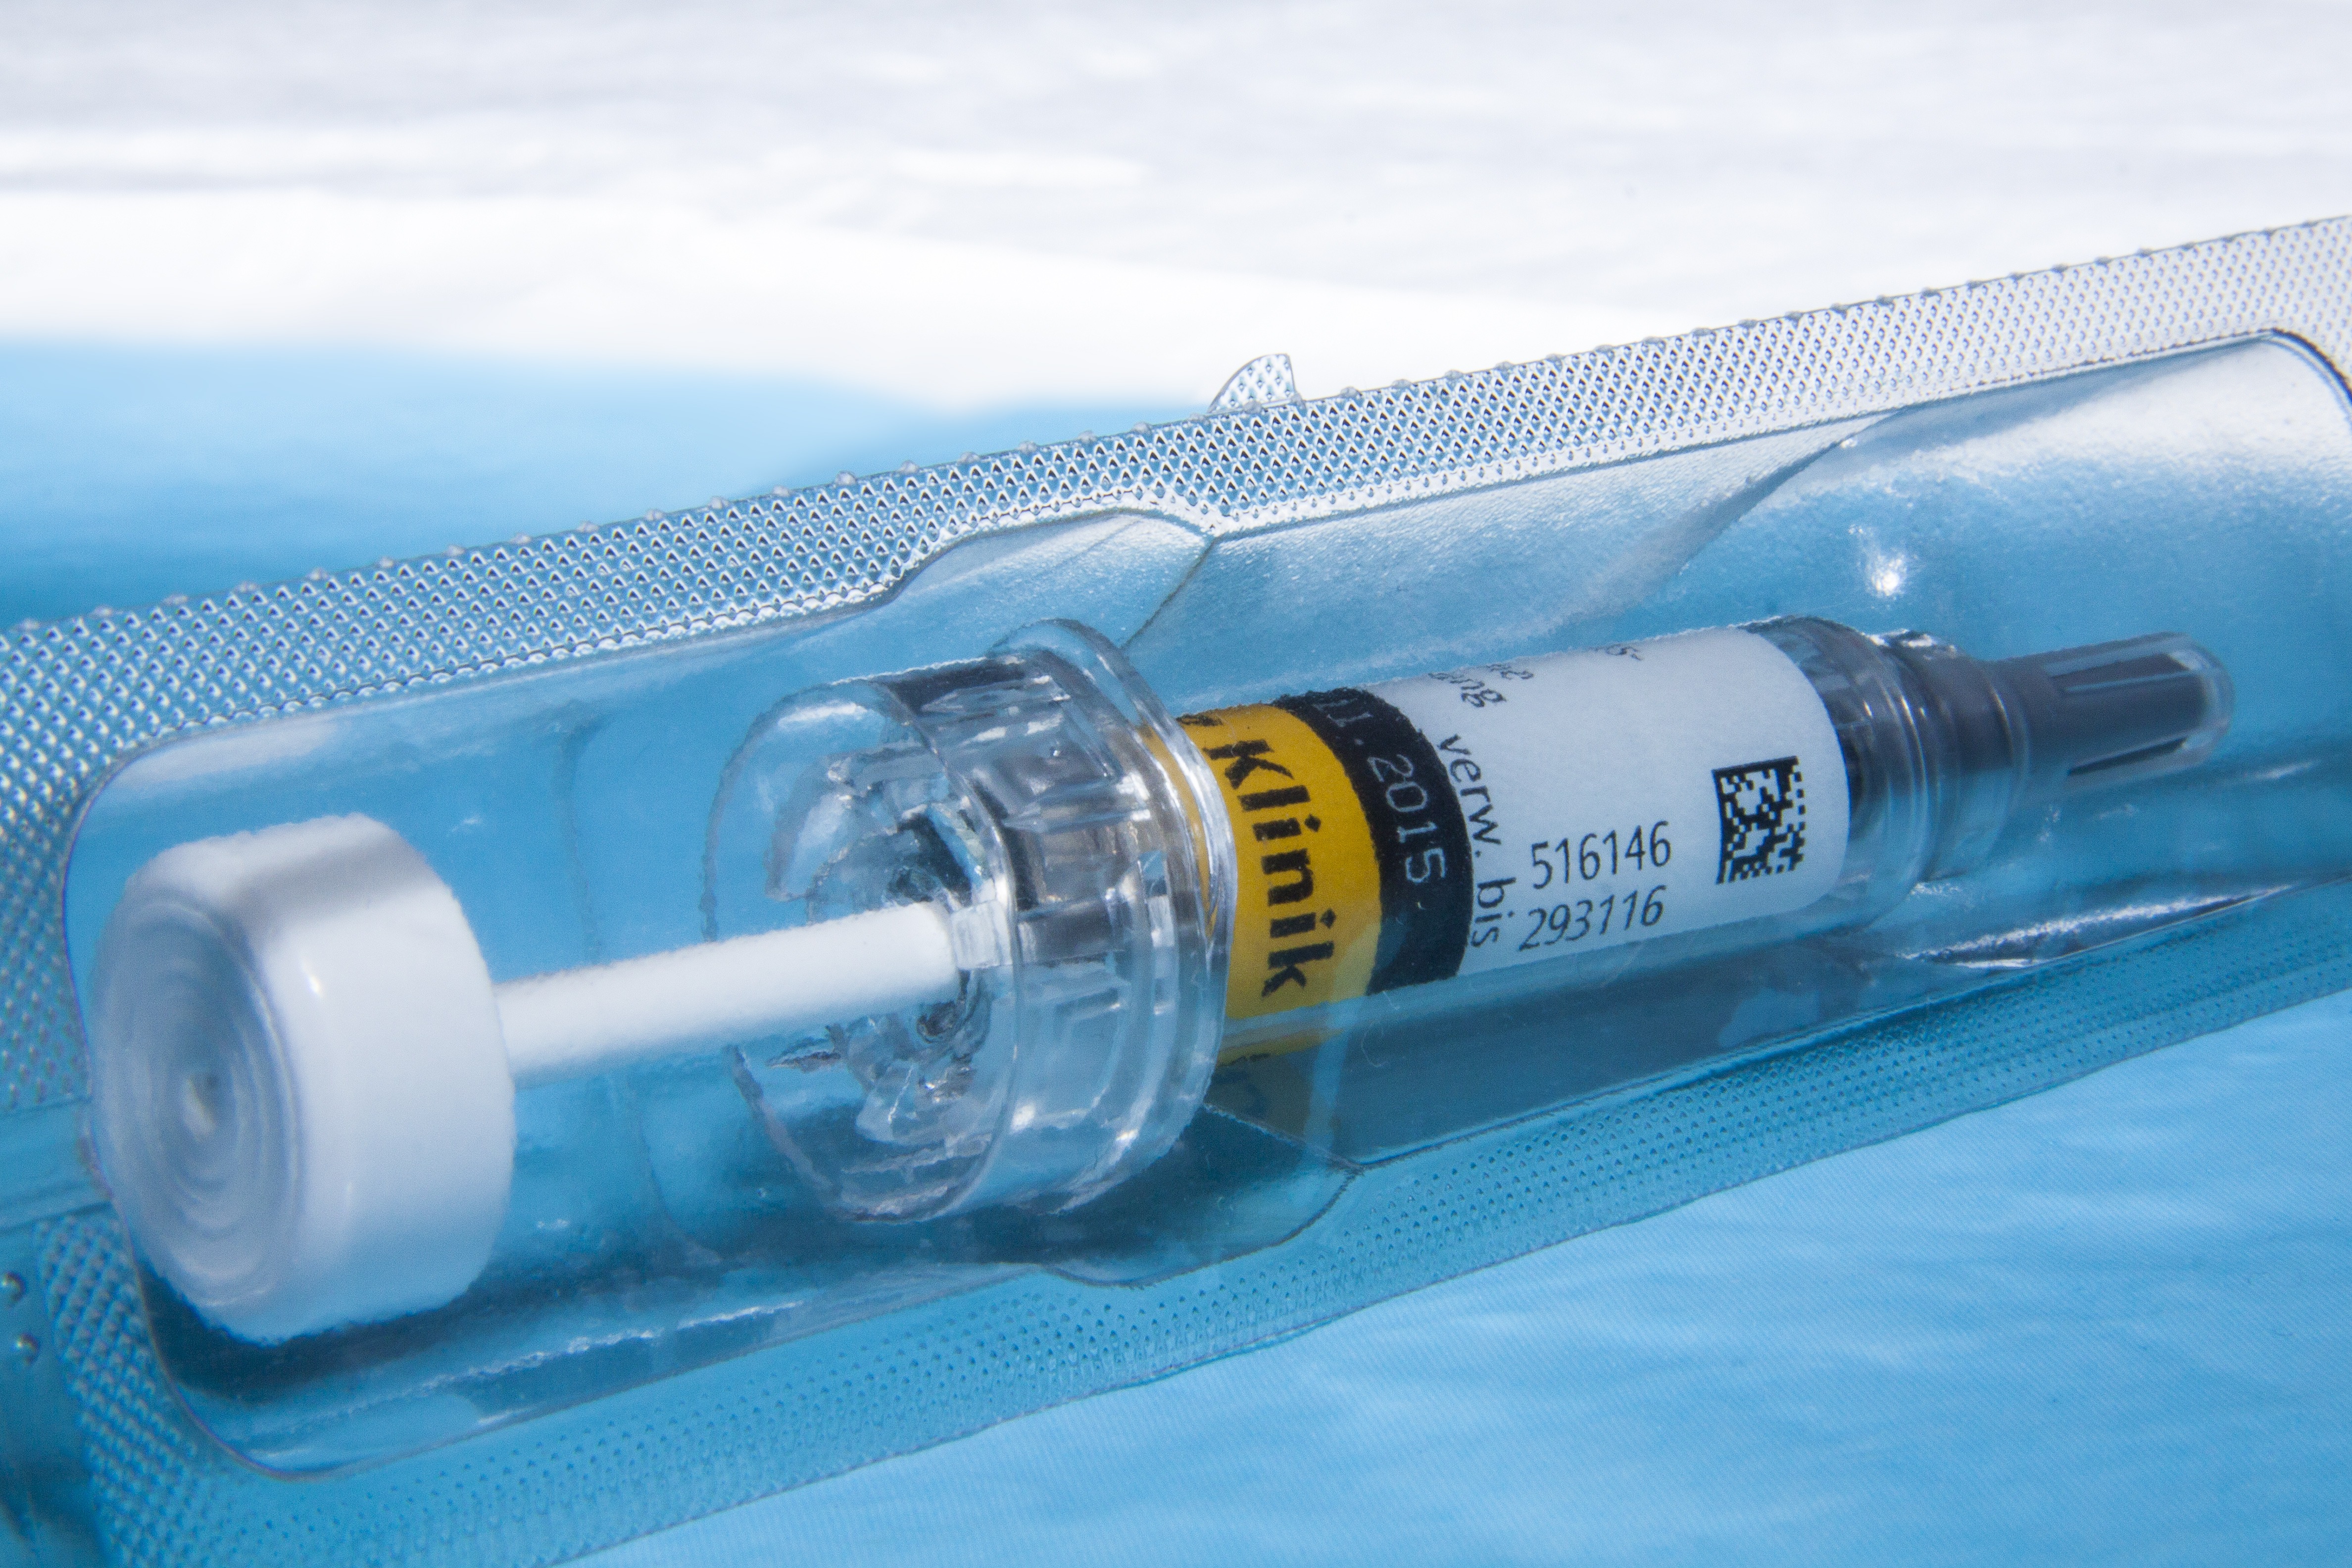
water, blue, product, drug, syringe, medical, blister, inject, disposable syringe, sterile, blister pack, bulk package, enoxaparin sodium, clexane, inhibition of blood coagulation, low molecular weight heparin